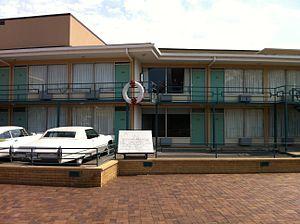
L'assassinat du pasteur Martin Luther King, l'un des principaux meneurs du mouvement pour les droits civiques aux États-Unis et prix Nobel de la paix, a lieu au Lorraine Motel à Memphis dans le Tennessee, le 4 avril 1968. King est transporté à l'hôpital Saint-Joseph de la ville, où sa mort est prononcée.
Le National Civil Rights Museum est un musée consacré au Mouvement afro-américain des droits civiques situé à Memphis dans l'état américain du Tennessee. Il occupe les bâtiments de l'ancien Lorraine Motel où Martin Luther King a été assassiné le 4 avril 1968 et d'autres bâtiments alentour.